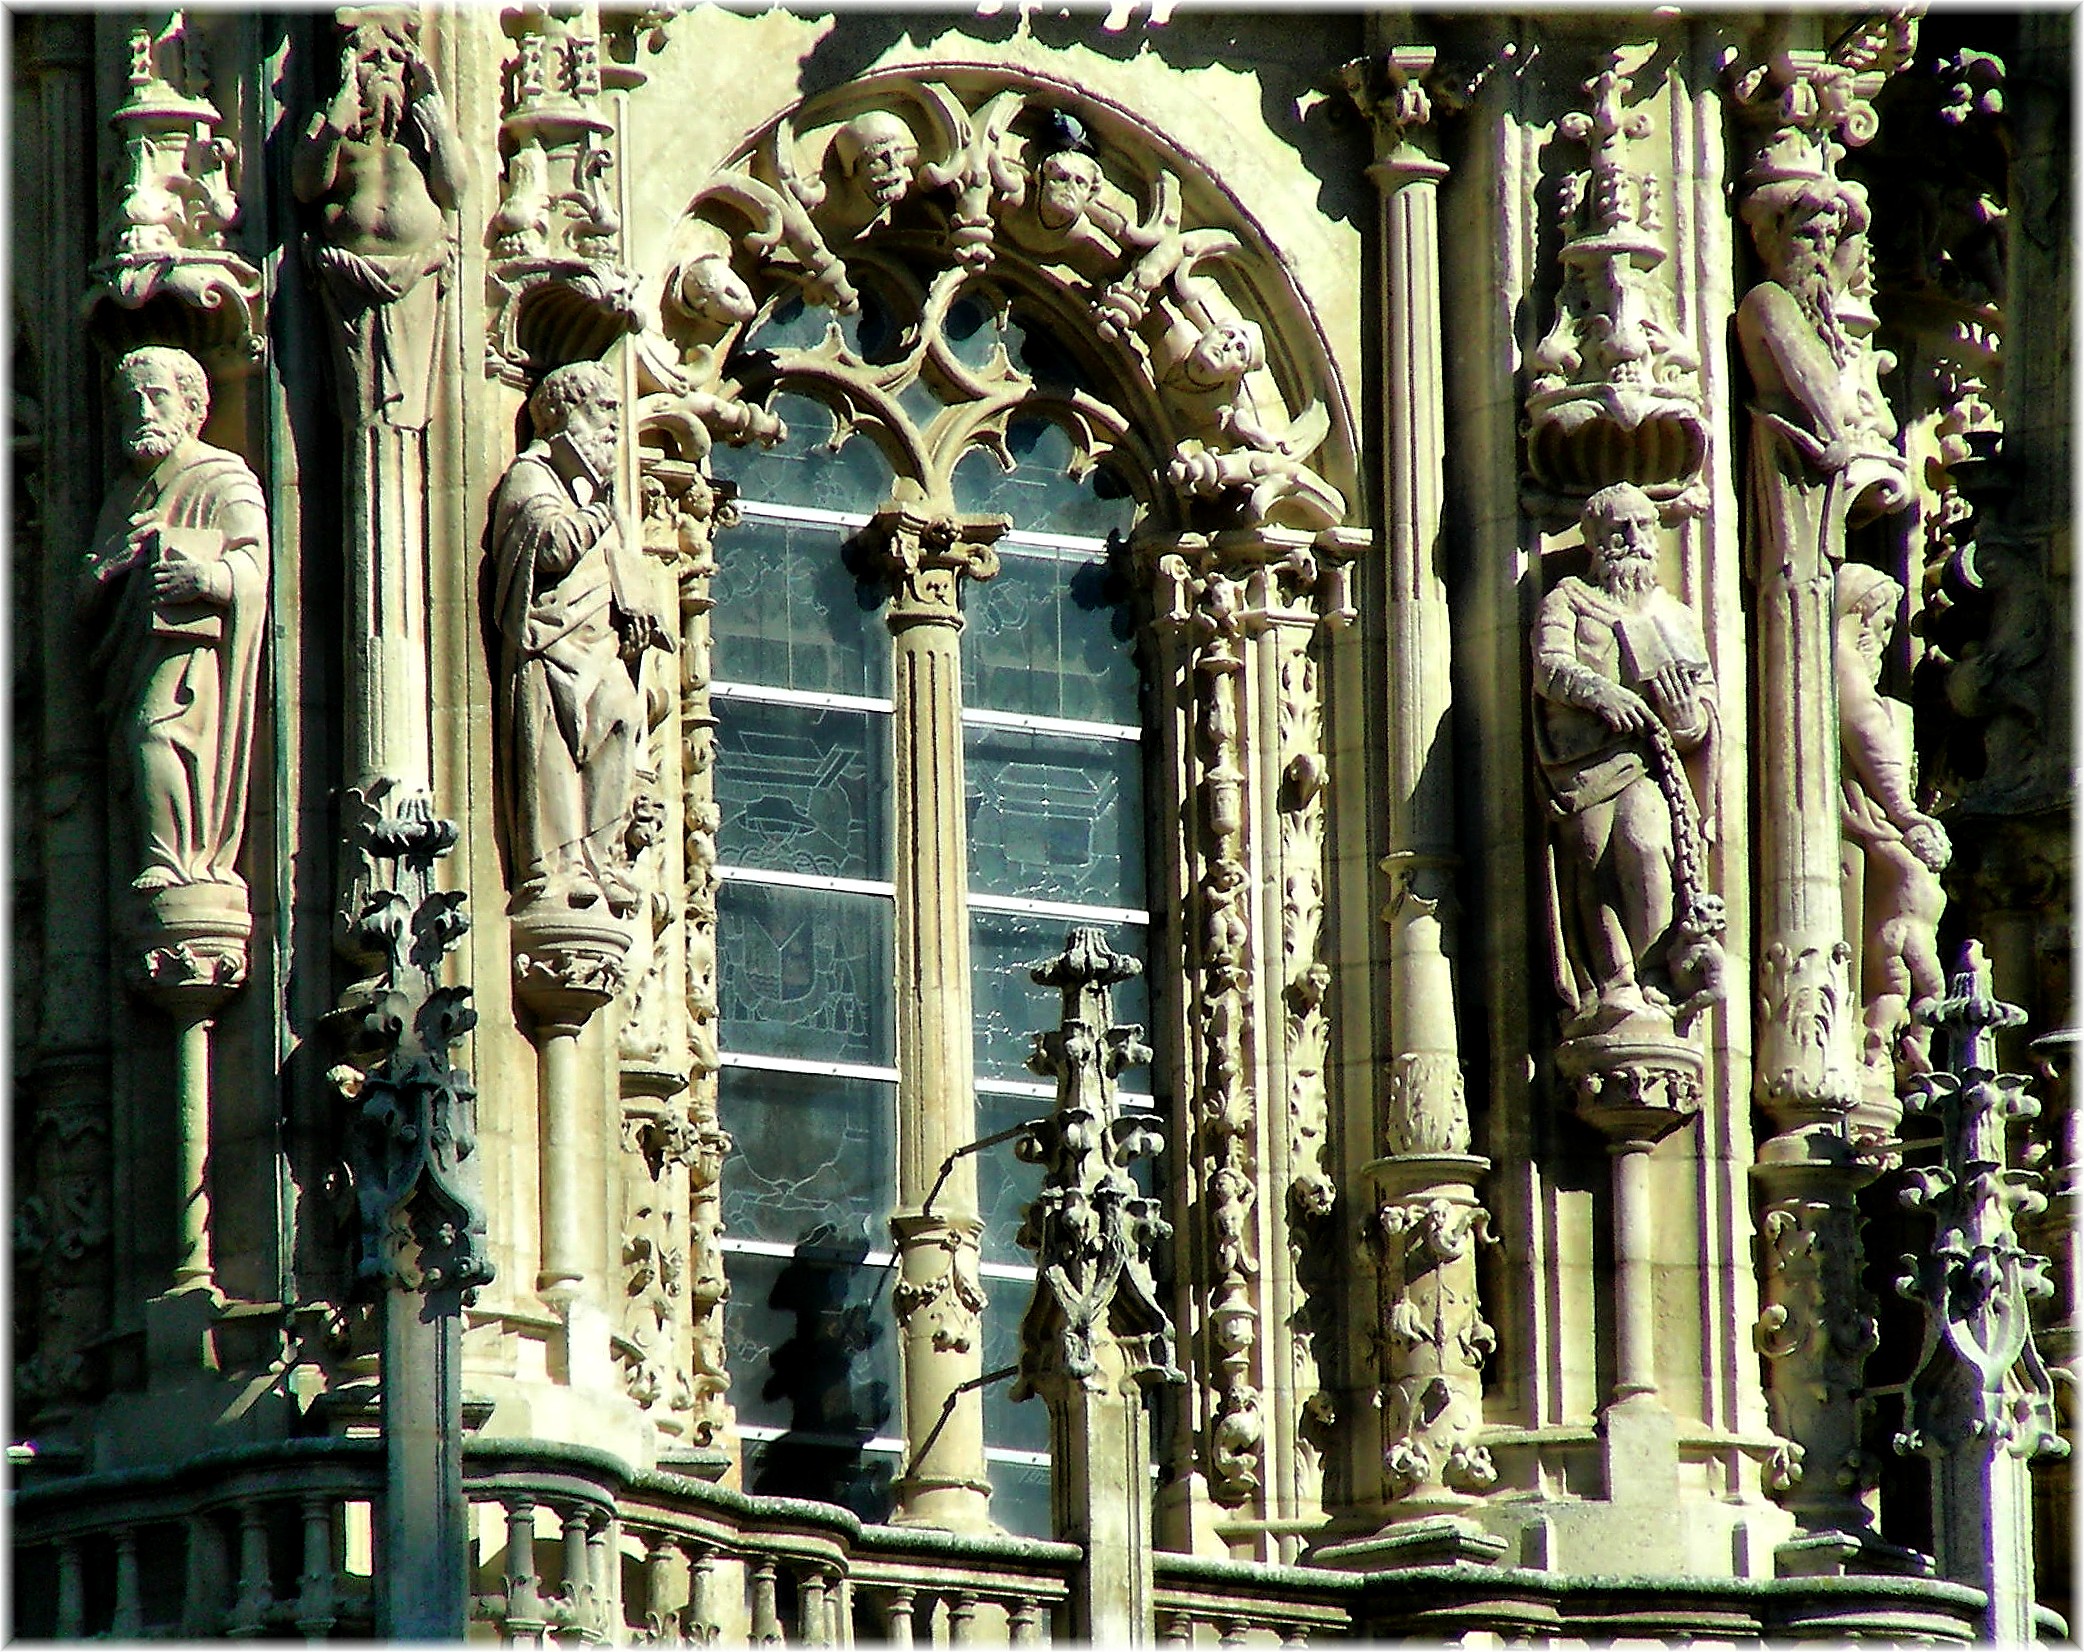
architecture, structure, building, arch, column, facade, cathedral, place of worship, sculpture, spain, temple, ruins, escultura, catedrales, piedra, burgos, pedra, espana, catedrais, iglesias, igrexas, esculpture, gothic architecture, ancient history